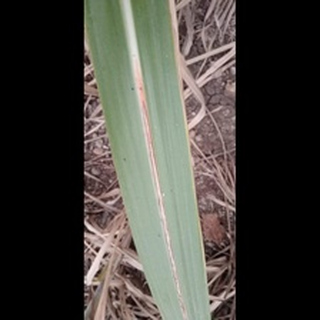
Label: sugarcane_red_rot